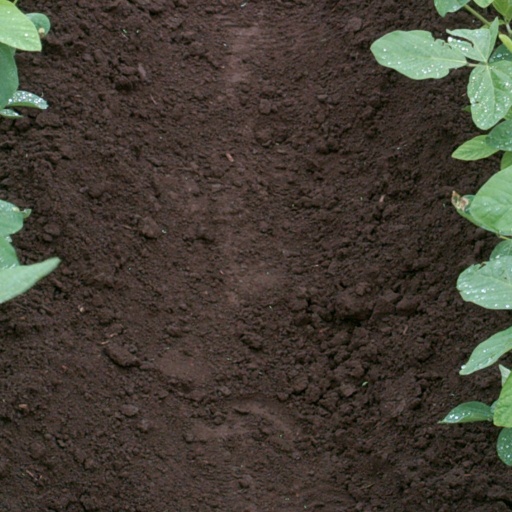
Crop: soybean